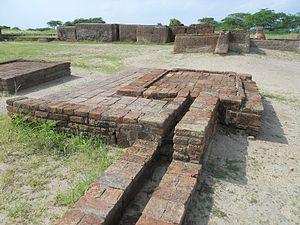
La civilisation de la vallée de l'Indus, ou civilisation harappéenne, du nom de la ville antique de Harappa, est une civilisation de l'Âge du bronze, dont le territoire s'étendait autour de la vallée du fleuve Indus, dans l'ouest du sous-continent indien. Ses traits caractéristiques se développent durant une période dite « mature », qui va d'environ 2600 av. J.-C. à 1900 av. J.-C., mais plus largement les phases associées à cette civilisation vont au moins de la fin du IVᵉ millénaire av. J.‑C. au début du IIᵉ millénaire av. J.‑C.
Cet article recense les sites inscrits au patrimoine mondial en Inde.